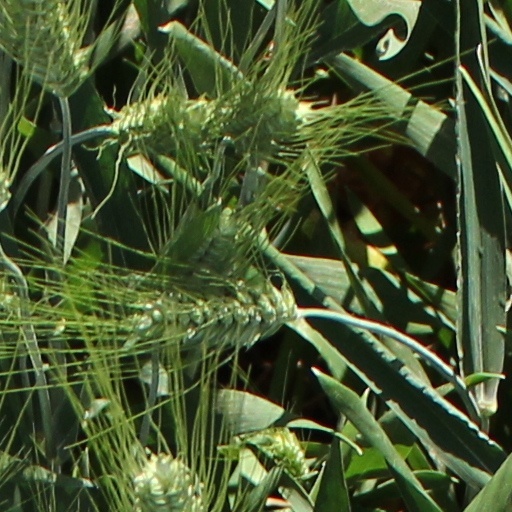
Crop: wheat